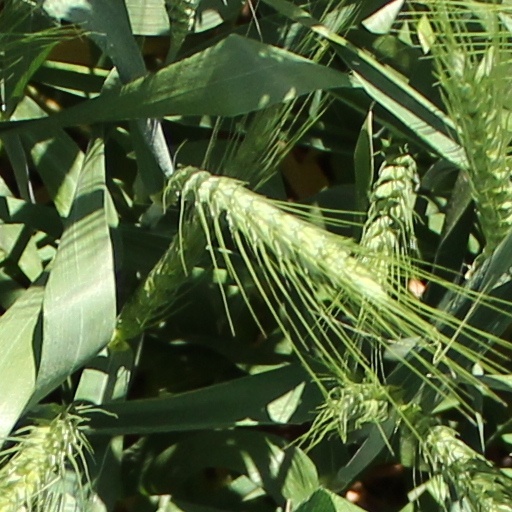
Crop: wheat